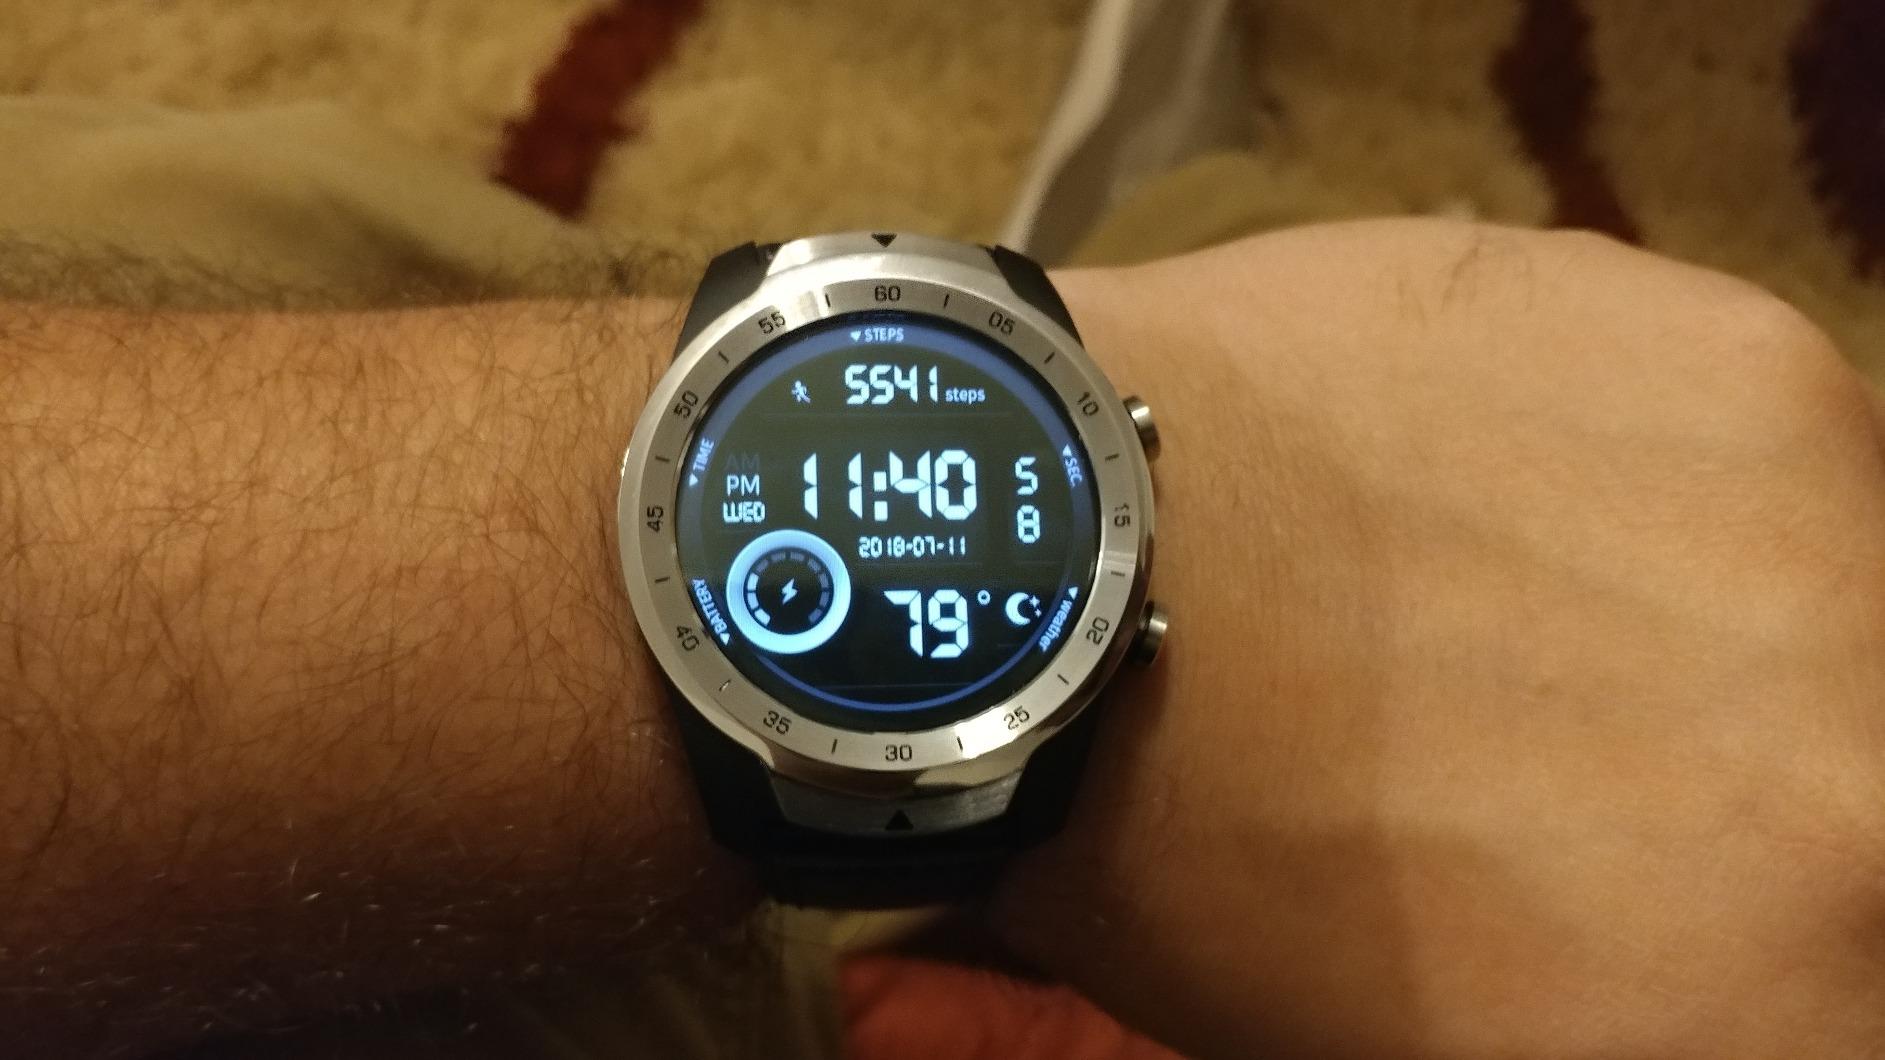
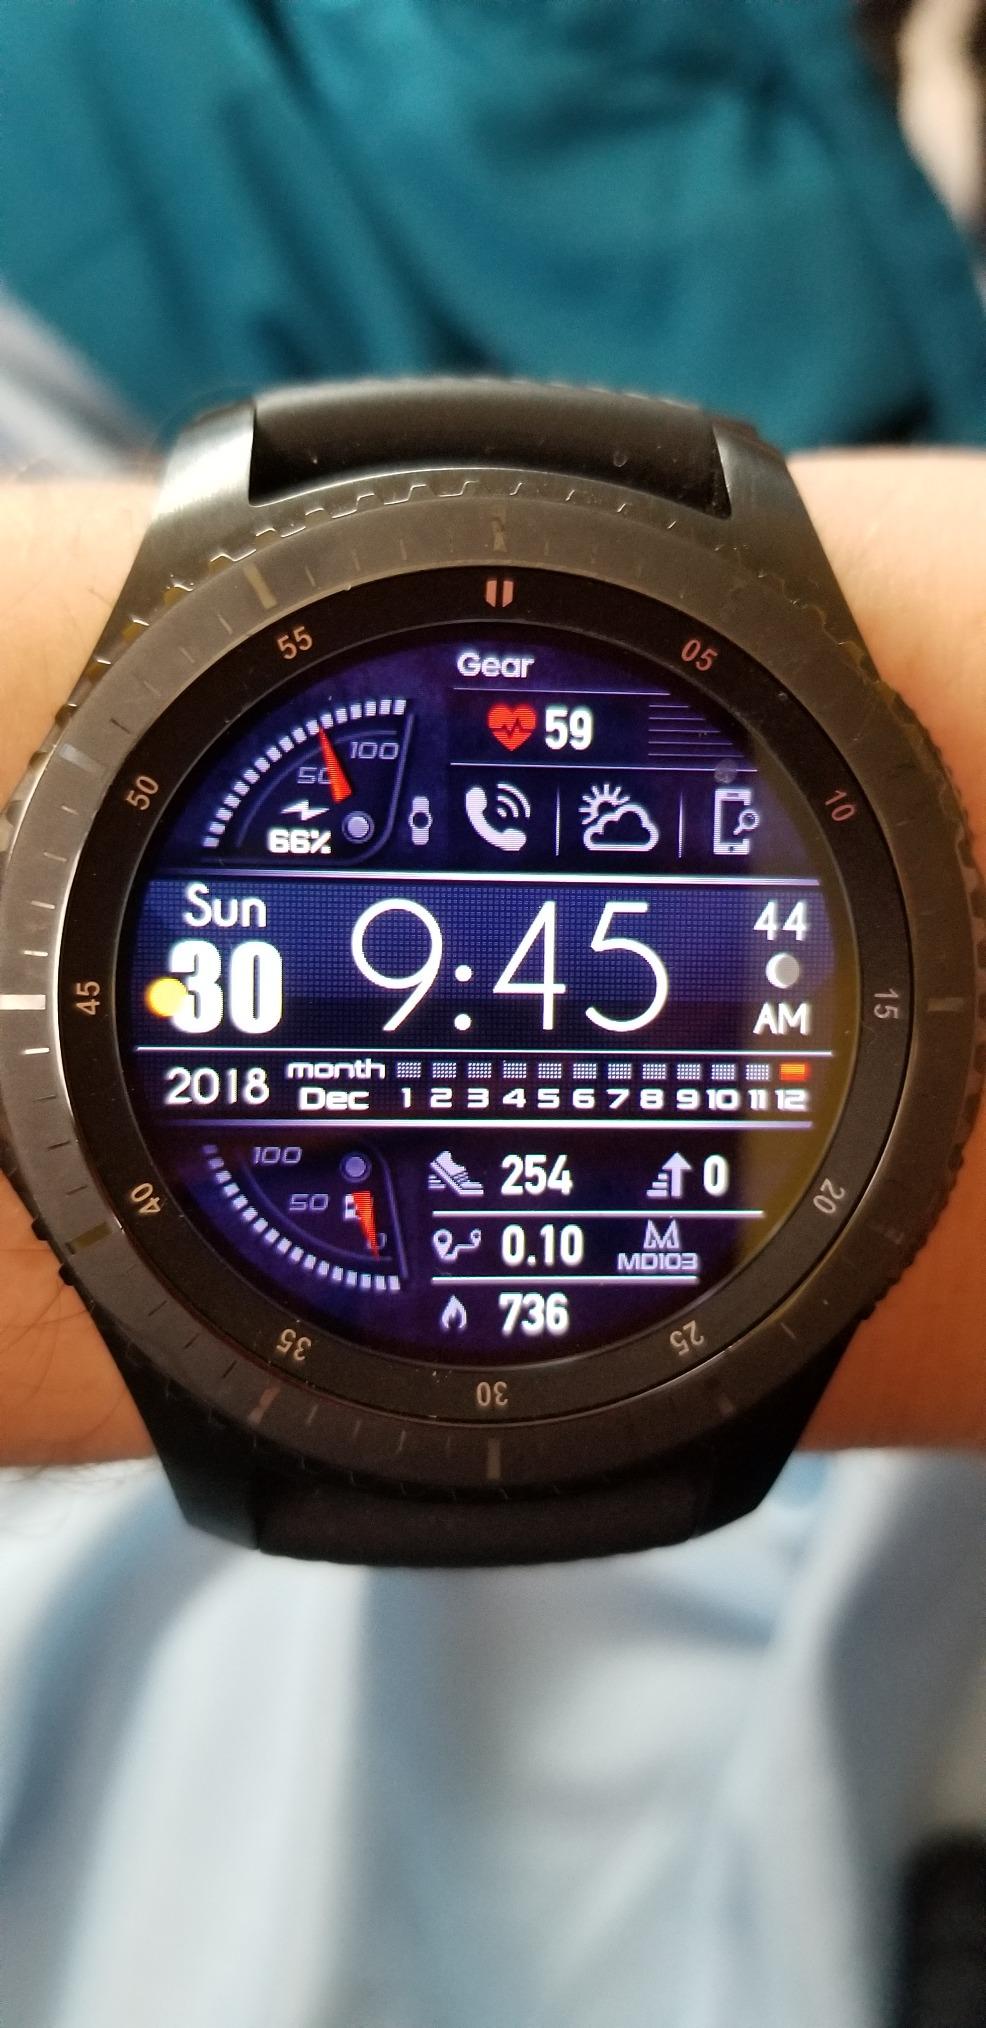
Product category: smartwatch
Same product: no